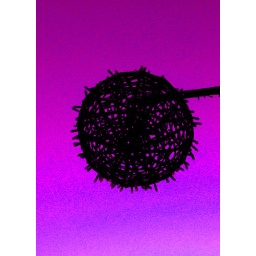
One of those Christmas tree things in St. Mary street